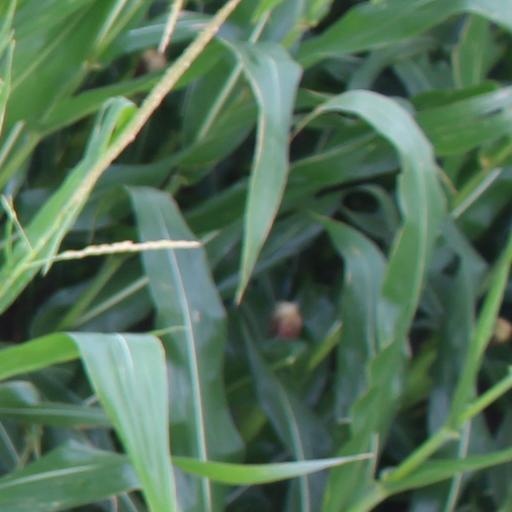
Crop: maize; corn